Ingela Olsson

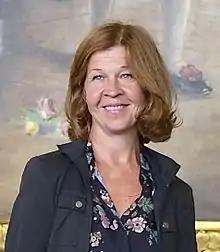
Ingela Olsson in August 2014

Ingela Maria Olsson (born 28 February 1958 in Nybro, Sweden) is a Swedish actress.